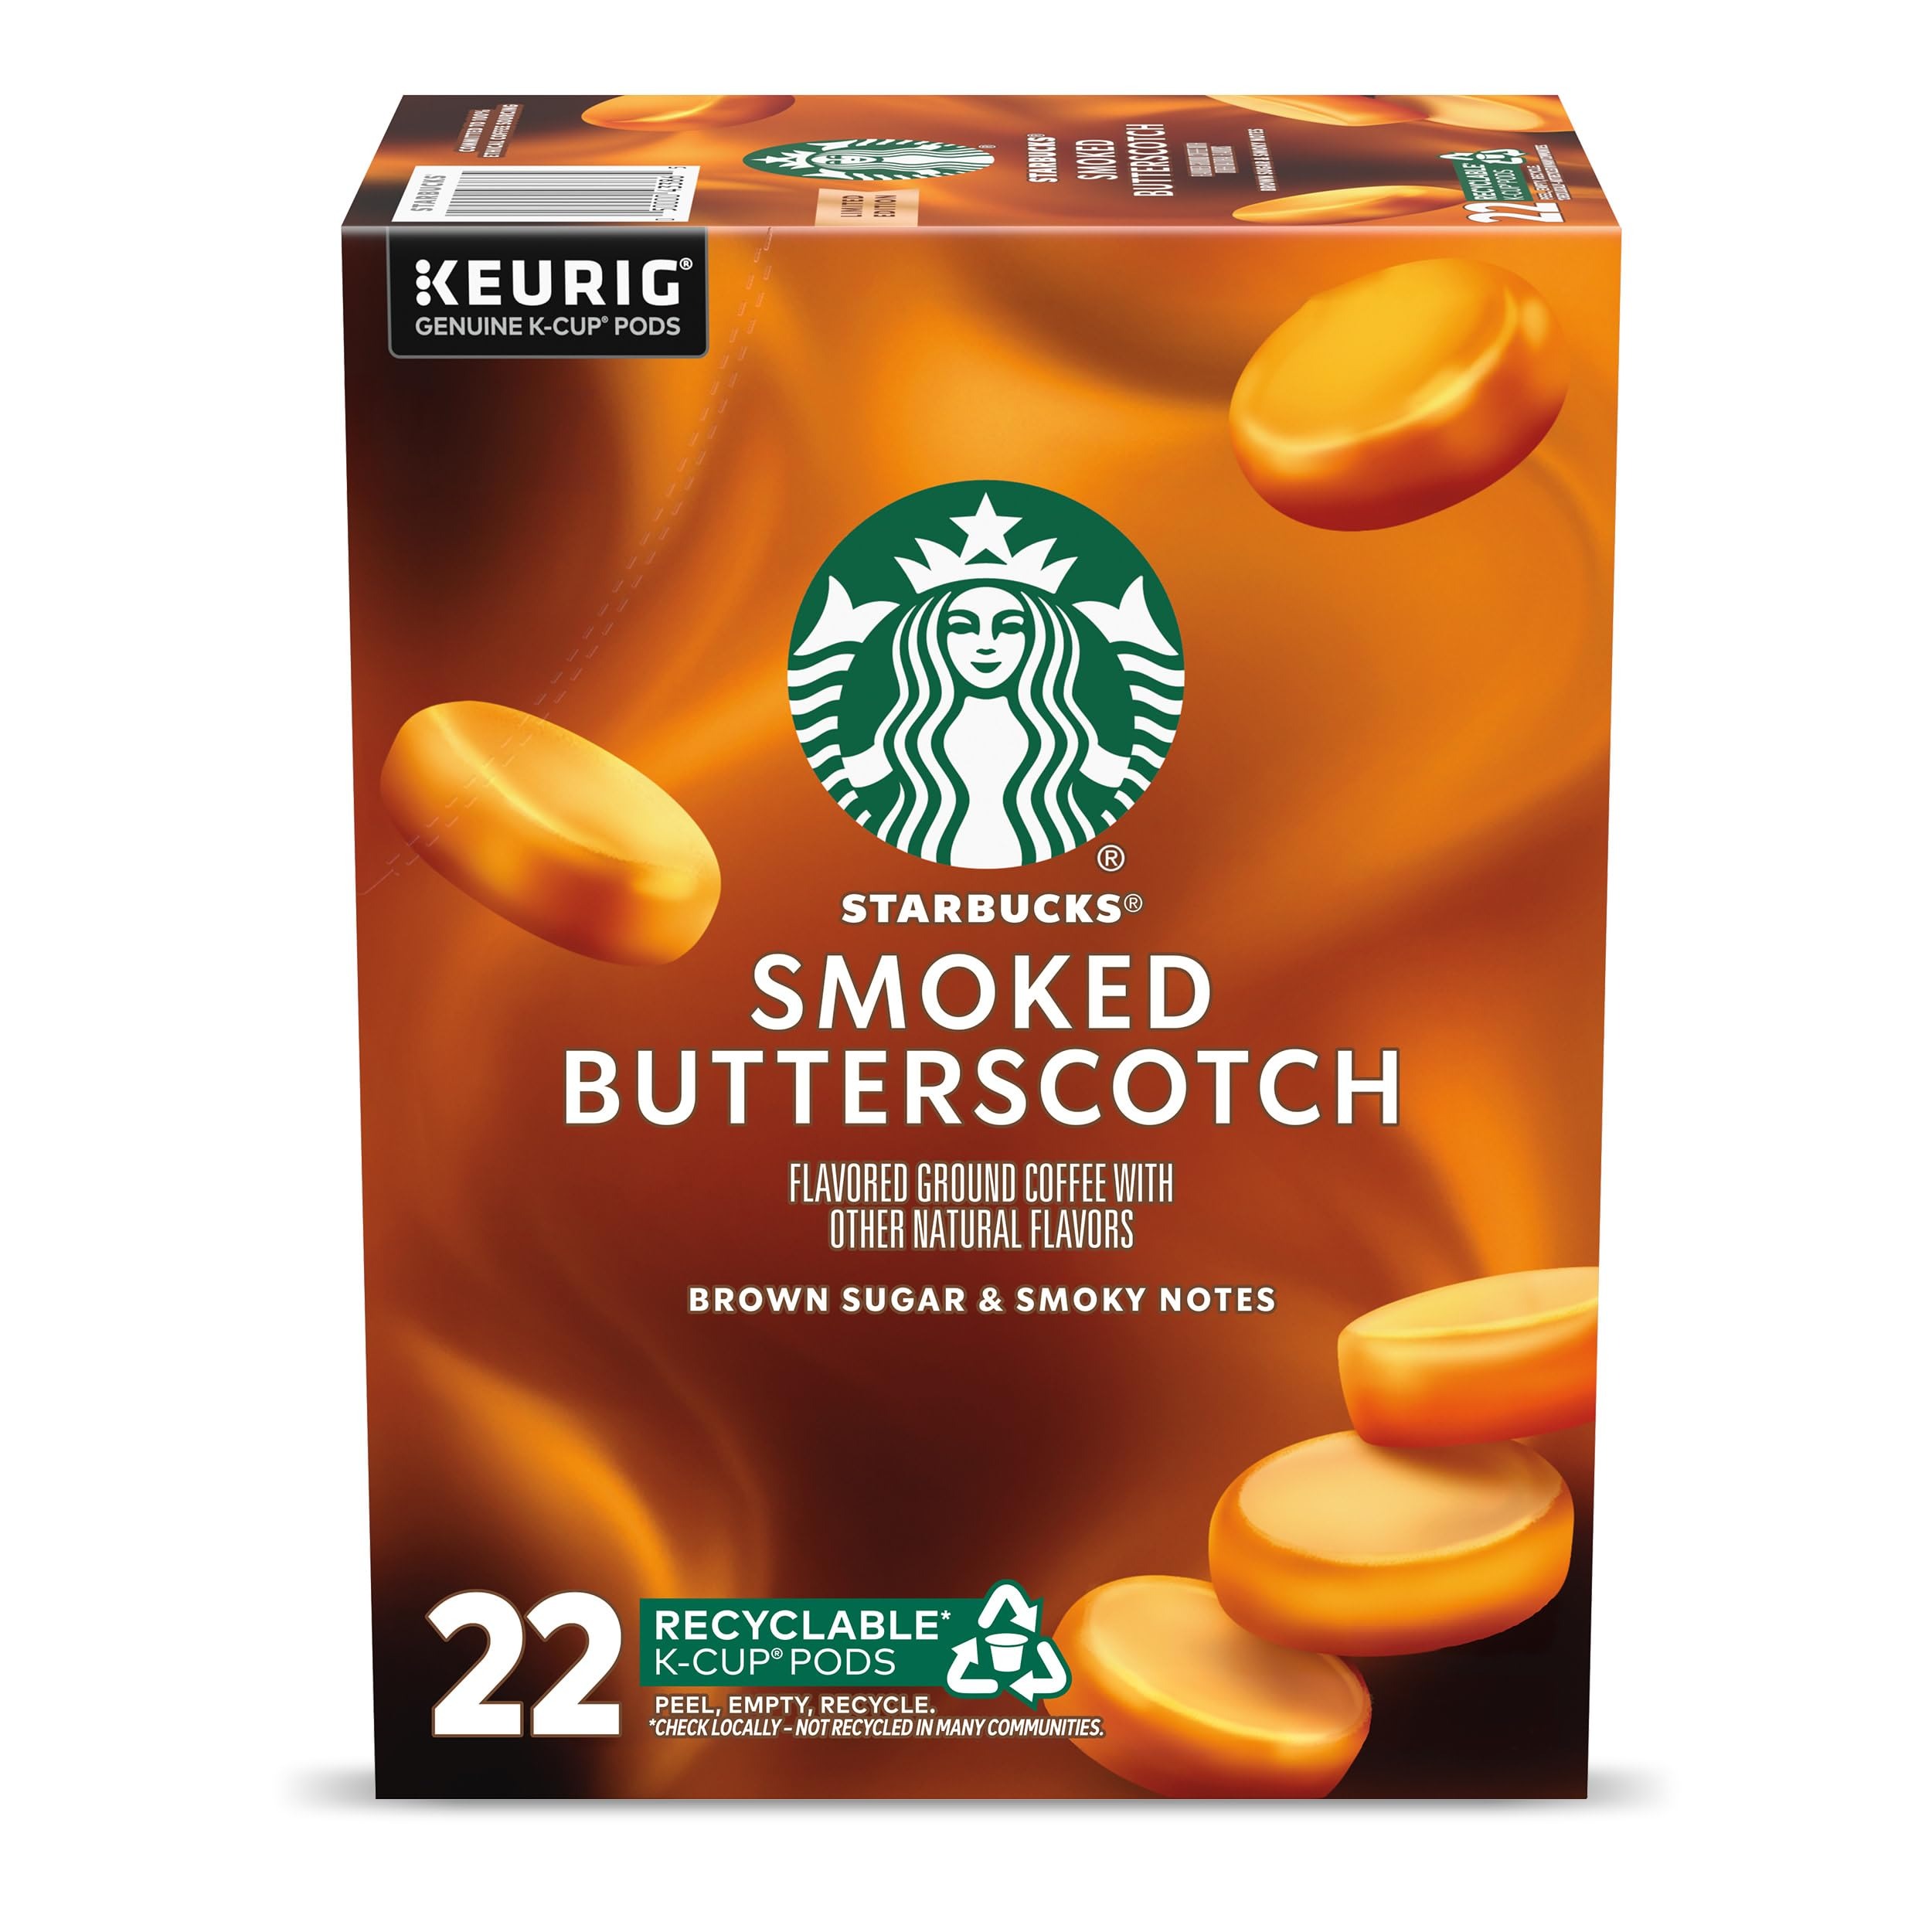
Item Name: Smoked Butterscotch 22ct
Bullet Point: Coffee
Value: 22.0
Unit: Count

Price: 22.99